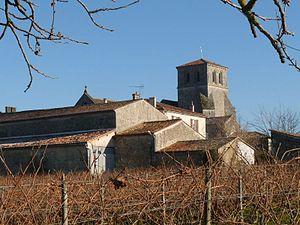
vue du bourg de Moulidars, Charente, France
Moulidars est une commune du Sud-Ouest de la France, située dans le département de la Charente.